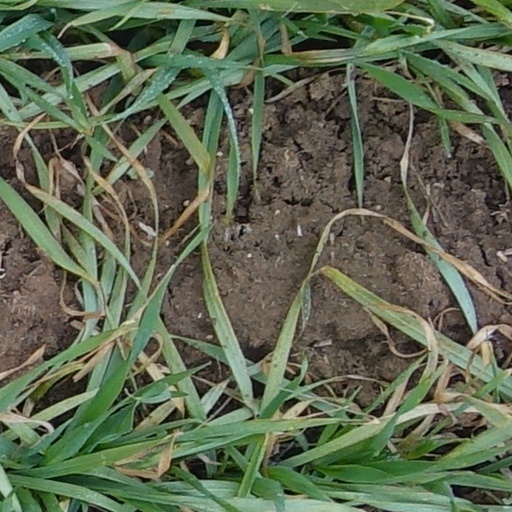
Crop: wheat